Julia Gasper

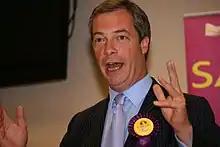
UKIP leader Nigel Farage: Gasper's "war against homosexuals is unacceptable".

In January 2013, the "Sunday Mirror" revealed that in a UKIP members' online forum Gasper had condemned LGBT rights as a "lunatic's charter", while saying that some homosexuals prefer sex with animals over that with other humans, and reiterating her belief in a link between homosexuality and paedophilia. The newspaper characterised the comments as "extremist and offensive" and noted that the forum contained many homophobic and racist statements from UKIP members. When "The Sunday Mirror" asked for comment, Gasper stated that "I'm not going to talk about them. It's none of your business." Political commentator Nick Cohen, commenting in "The Observer", described Gasper as an advocate of "dumb prejudice".